Tartan

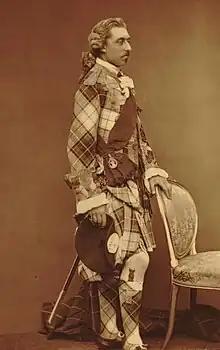
Prince Arthur dressed up as Bonnie Prince Charlie for the 1871 Waverley Ball

David Morier's well-known mid-18th-century painting of the Highland charge at the 1745 Battle of Culloden shows eight Highlanders wearing over twenty different tartans which have been analysed in detail; very few of the setts painted resemble today's clan tartans, though they are similar to existing samples of tartan cloth from the era. The method of identifying Highlander friend from foe was not through tartans but by the colour of the bonnet's cockade or ribbon, or perhaps by the different plant sprigs worn in the cockade of the bonnet. In particular, the government Highland militia forces wore a badge in the form of a black cockade with red saltire; according to Mackay Scobie (1946), "each individual wore his own Highland dress with varied tartans, with the only uniform part being the 'Hanoverian' cockade and large coloured cross on the bonnet." A 1745 letter on the Jacobite troops at Culloden describes ""; i.e., only the bodyguards were wearing a uniform, and it was not of Highland dress.